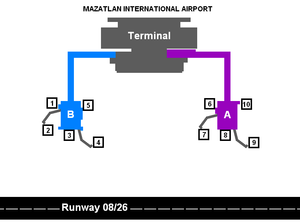
L'aéroport international général Rafael Buelna ou aéroport international de Mazatlán, se situe dans la ville de Mazatlán, dans l'État du Sinaloa, au Mexique. C'est le second aéroport le plus important du Sinaloa, après l'aéroport international fédéral de Culiacán. Il est constitué d'un terminal avec deux salles. Il se trouve dans la zone sud-est de la ville. C'est un des quatre aéroports du Mexique avec un centre de contrôle de zone, les autres étant l'aéroport international de la Ville de Mexico, l'aéroport international de Monterrey et l'aéroport international de Mérida. Le Centre Mazatlán contrôle le trafic aérien sur la part nord-ouest du pays.